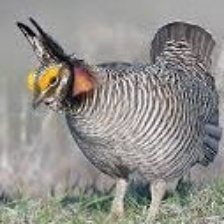
Species: GREATER PRAIRIE CHICKEN
Scientific name: TYMPANUCHUS CUPIDO